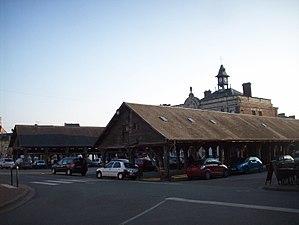
Mairie et halle de Buchy.
Buchy est une commune nouvelle française située dans le département de la Seine-Maritime en région Normandie.